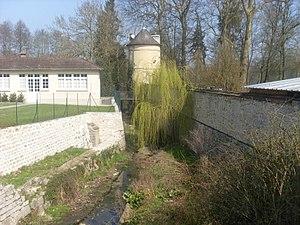
La Launette à Ermenonville sous le pont de la Lanterne
La Launette est une rivière française, affluent de la Nonette en rive gauche, donc un sous-affluent de la Seine par la Nonette et l'Oise. Elle coule dans les départements de Seine-et-Marne et de l'Oise, dans les régions Île-de-France et Hauts-de-France.